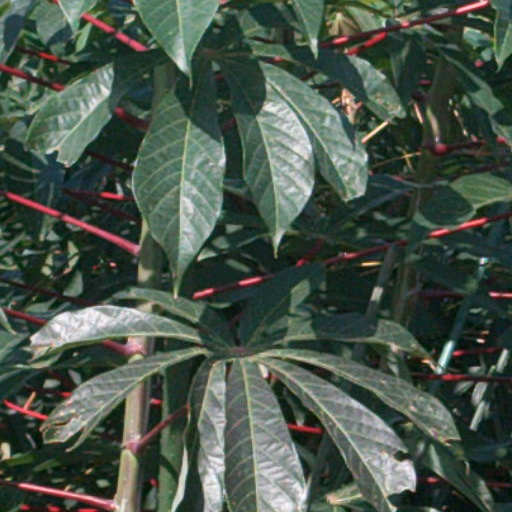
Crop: cassava